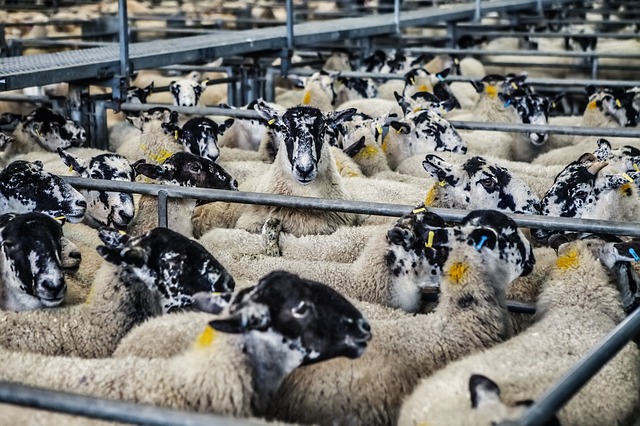
Label: sheep